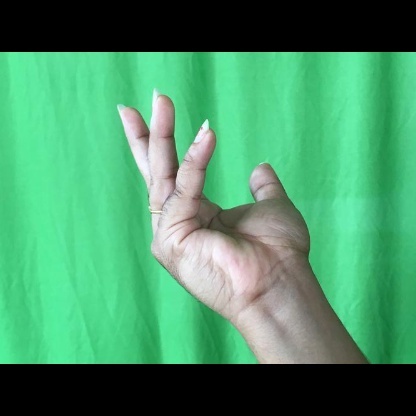
Mudra: Alapadmam